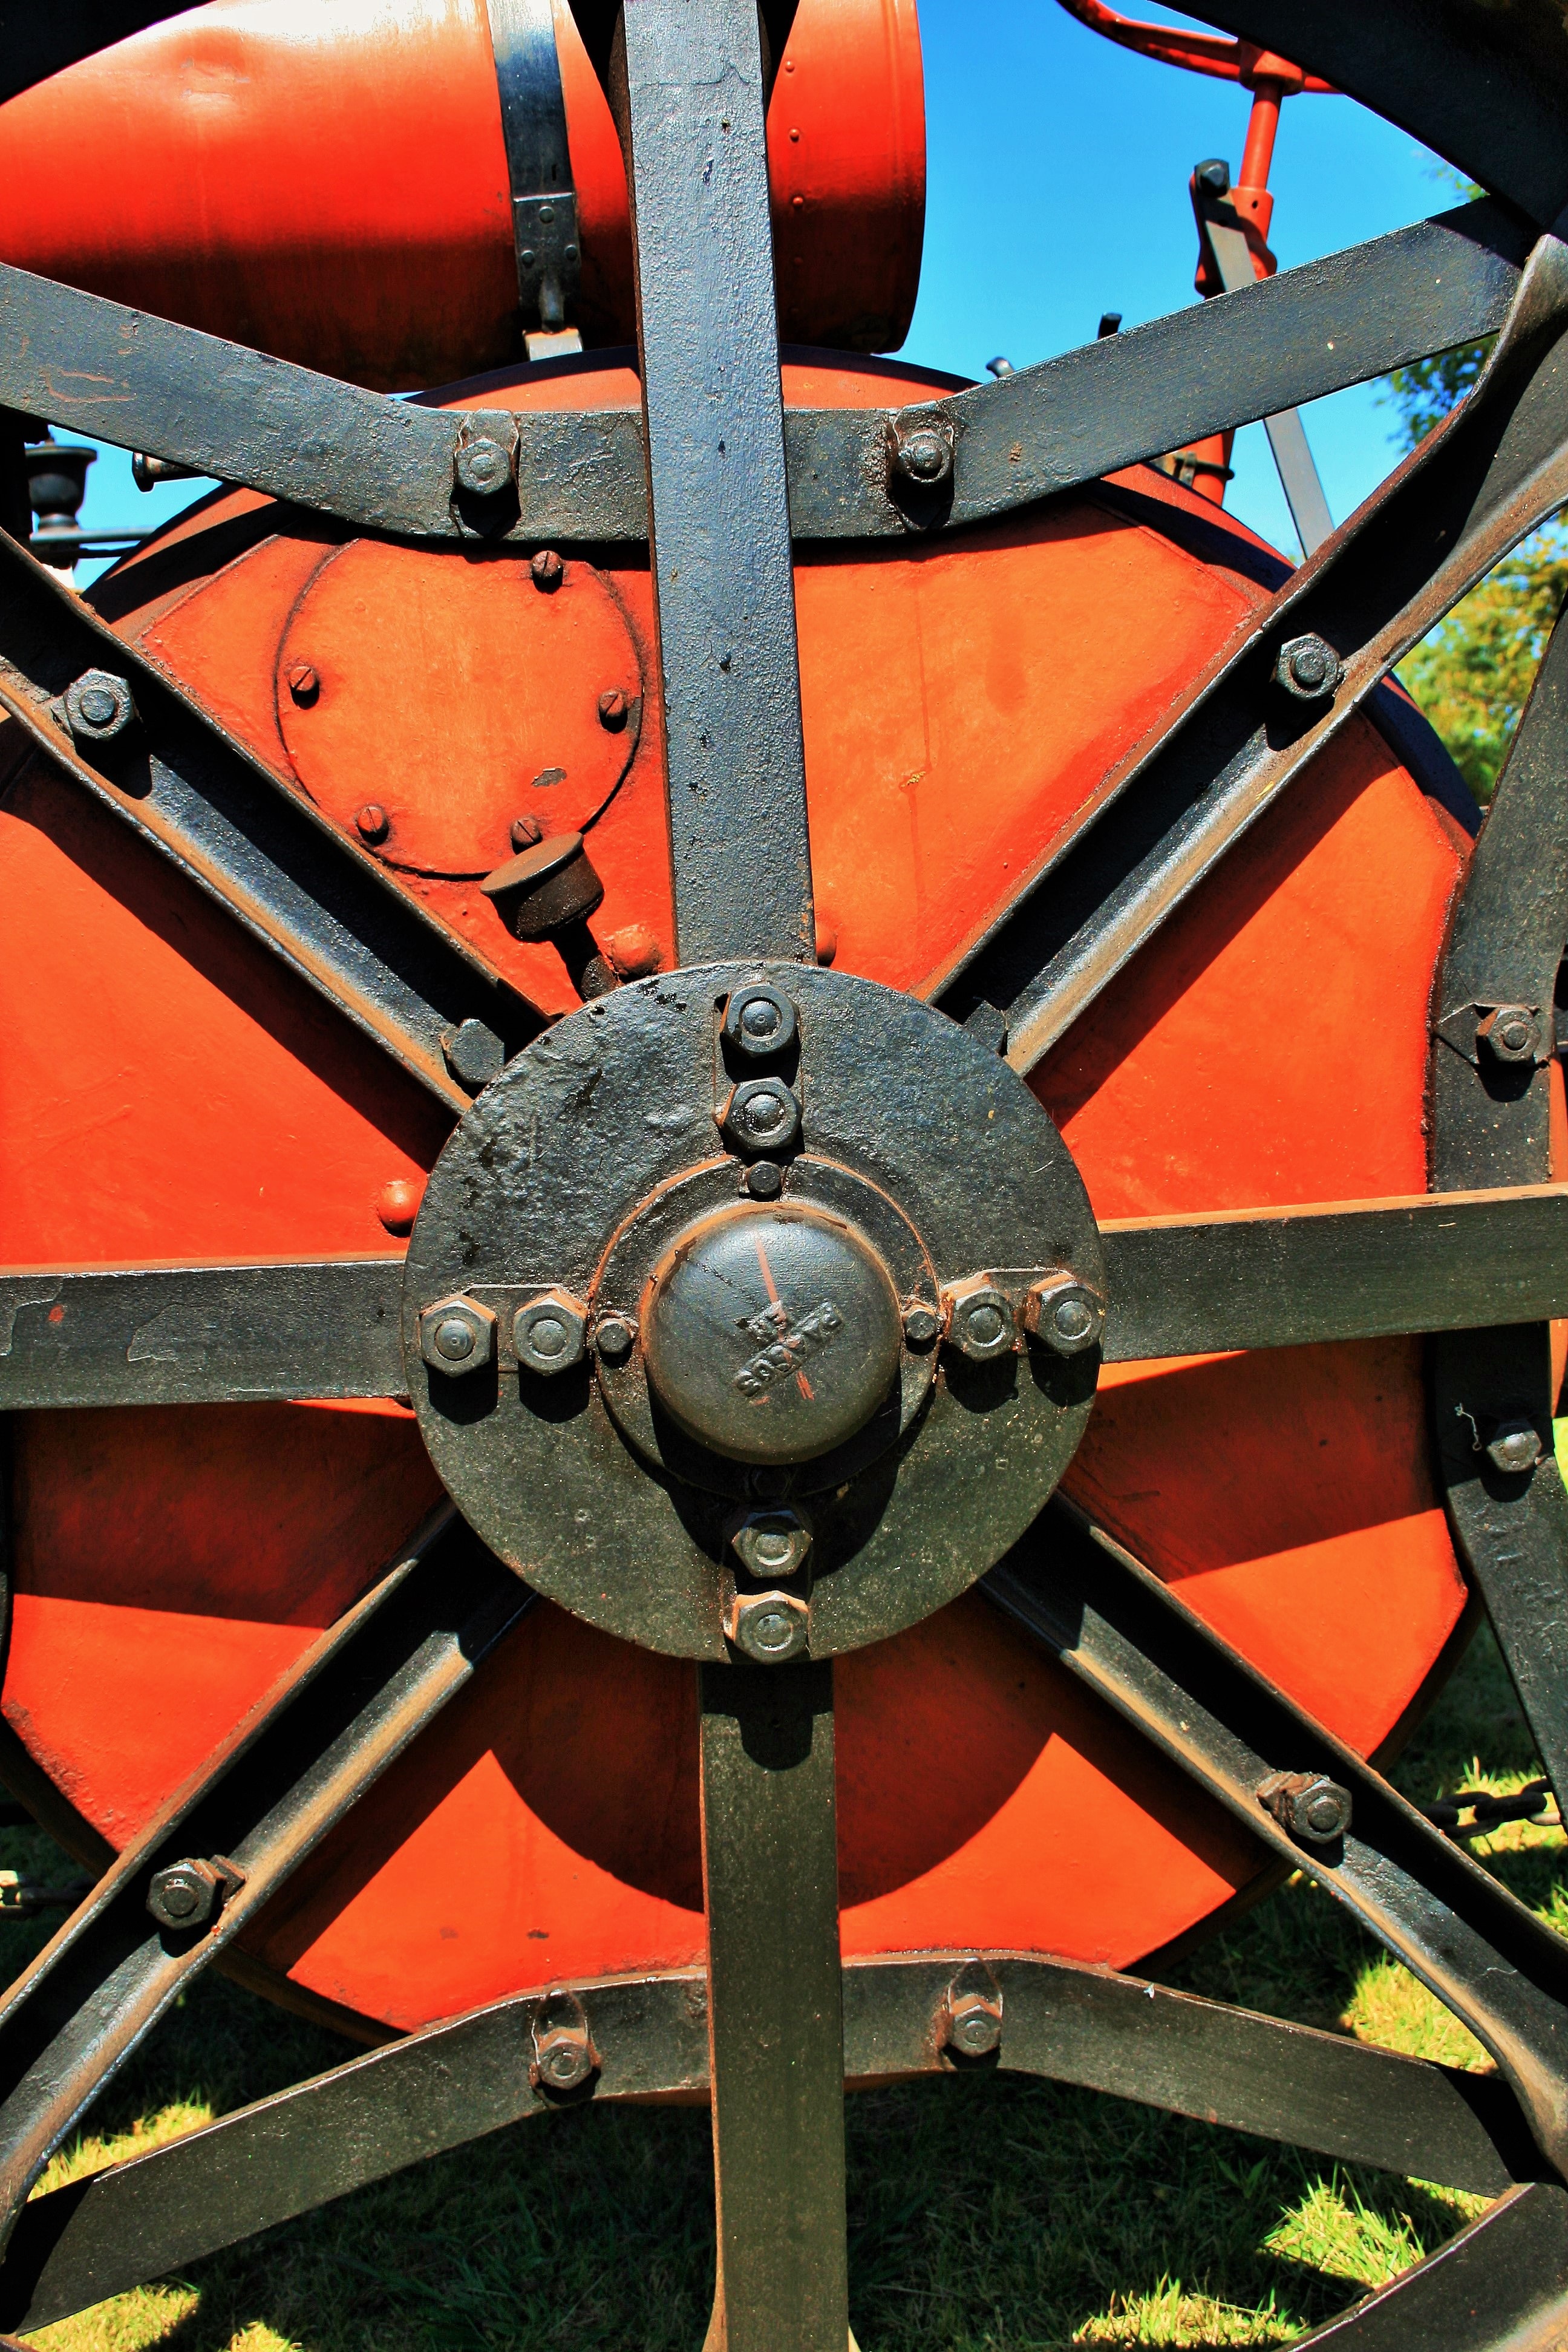
mobile, wing, wheel, steam, part, airplane, aircraft, red, vehicle, aviation, black, power, engine, steam engine, atmosphere of earth, aircraft engine